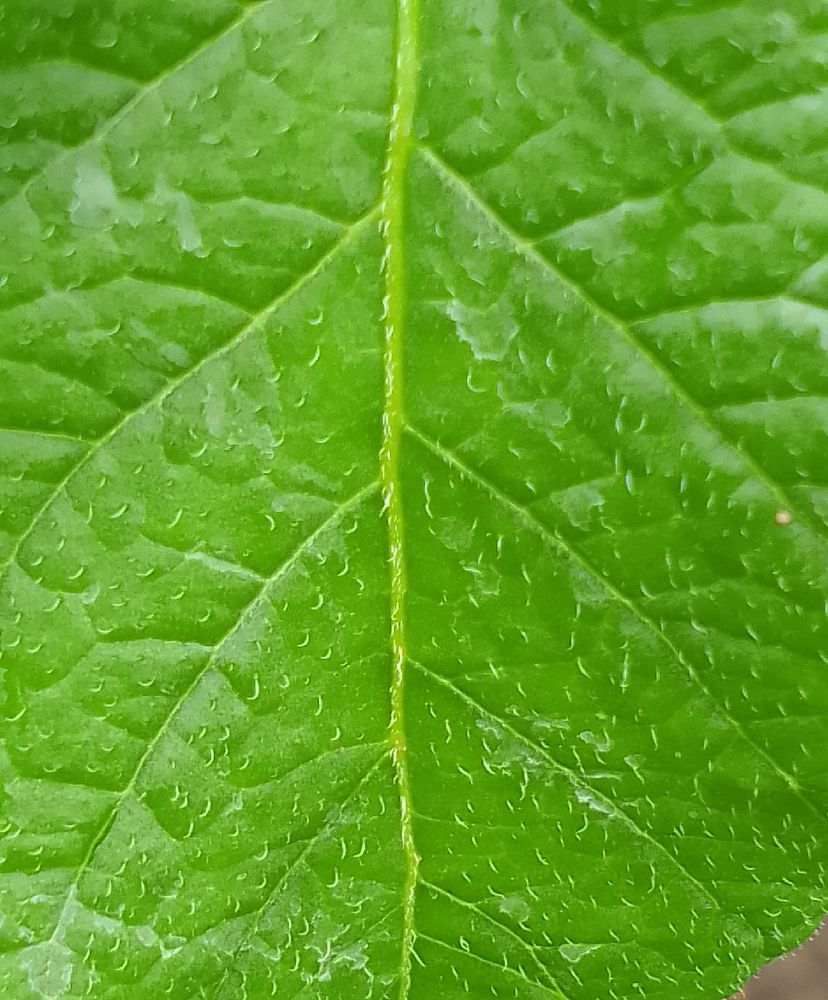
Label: Healthy